Alicia González Blanco

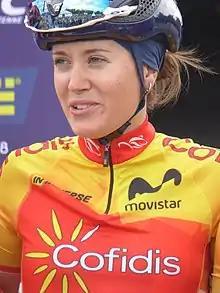
González at the 2018 European Road Cycling Championships.

Alicia González Blanco (born 27 May 1995) is a Spanish professional racing cyclist, who currently rides for UCI Women's WorldTeam .